Niha, Zahlé

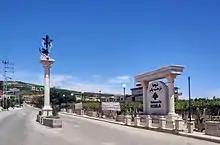
Niha

The village is located about 65km east of the Lebanese capital Beirut off the main road that leads to Baalbeck. It is 8km north of Zahlé and nearly 2km north-east of the town of Ablah. The village sits in a small canyon at an average altitude of . It is surrounded by fast rising hills with vertical drops of . The canyon narrows and rises to the back country of Niha also known as the "Hosn" (in Arabic, hosn means fortress) at an approximate elevation of . The mountains continue to rise over some ten kilometers to reach the top of Mount Sannine at .